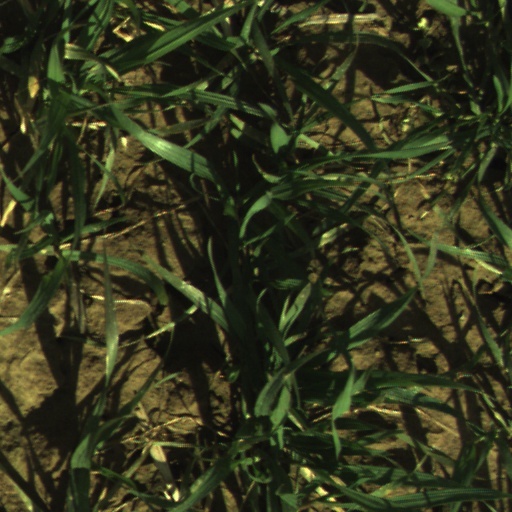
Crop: wheat